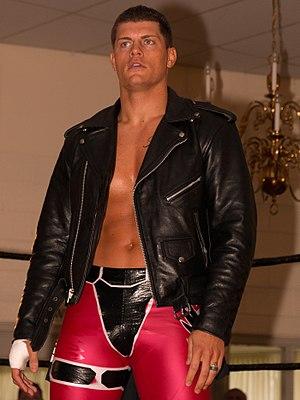
Cody Garrett Runnels est un catcheur américain. Il est notamment connu pour son travail à la World Wrestling Entertainment sous le nom de Cody Rhodes puis Stardust de 2014 à 2016. Il travaille actuellement à la All Elite Wrestling sous le nom de Cody, où il est catcheur et vice-président exécutif de la fédération.
Le Bullet Club, parfois abrégé en BC, est un clan de catcheurs heel apparaissant principalement à la New Japan Pro Wrestling, une fédération de catch japonaise. Aux États-Unis, le groupe apparaît principalement à la Ring of Honor. Le Bullet Club reprend des gestes et mimiques de la New World Order et de la D-Generation X, deux clans très populaires fondés à la fin des années 1990. Ils reprennent particulièrement la gestuelle « turkish wolf » popularisée par la Kliq à la World Wrestling Entertainment, également reprise par la nWo à la World Championship Wrestling.